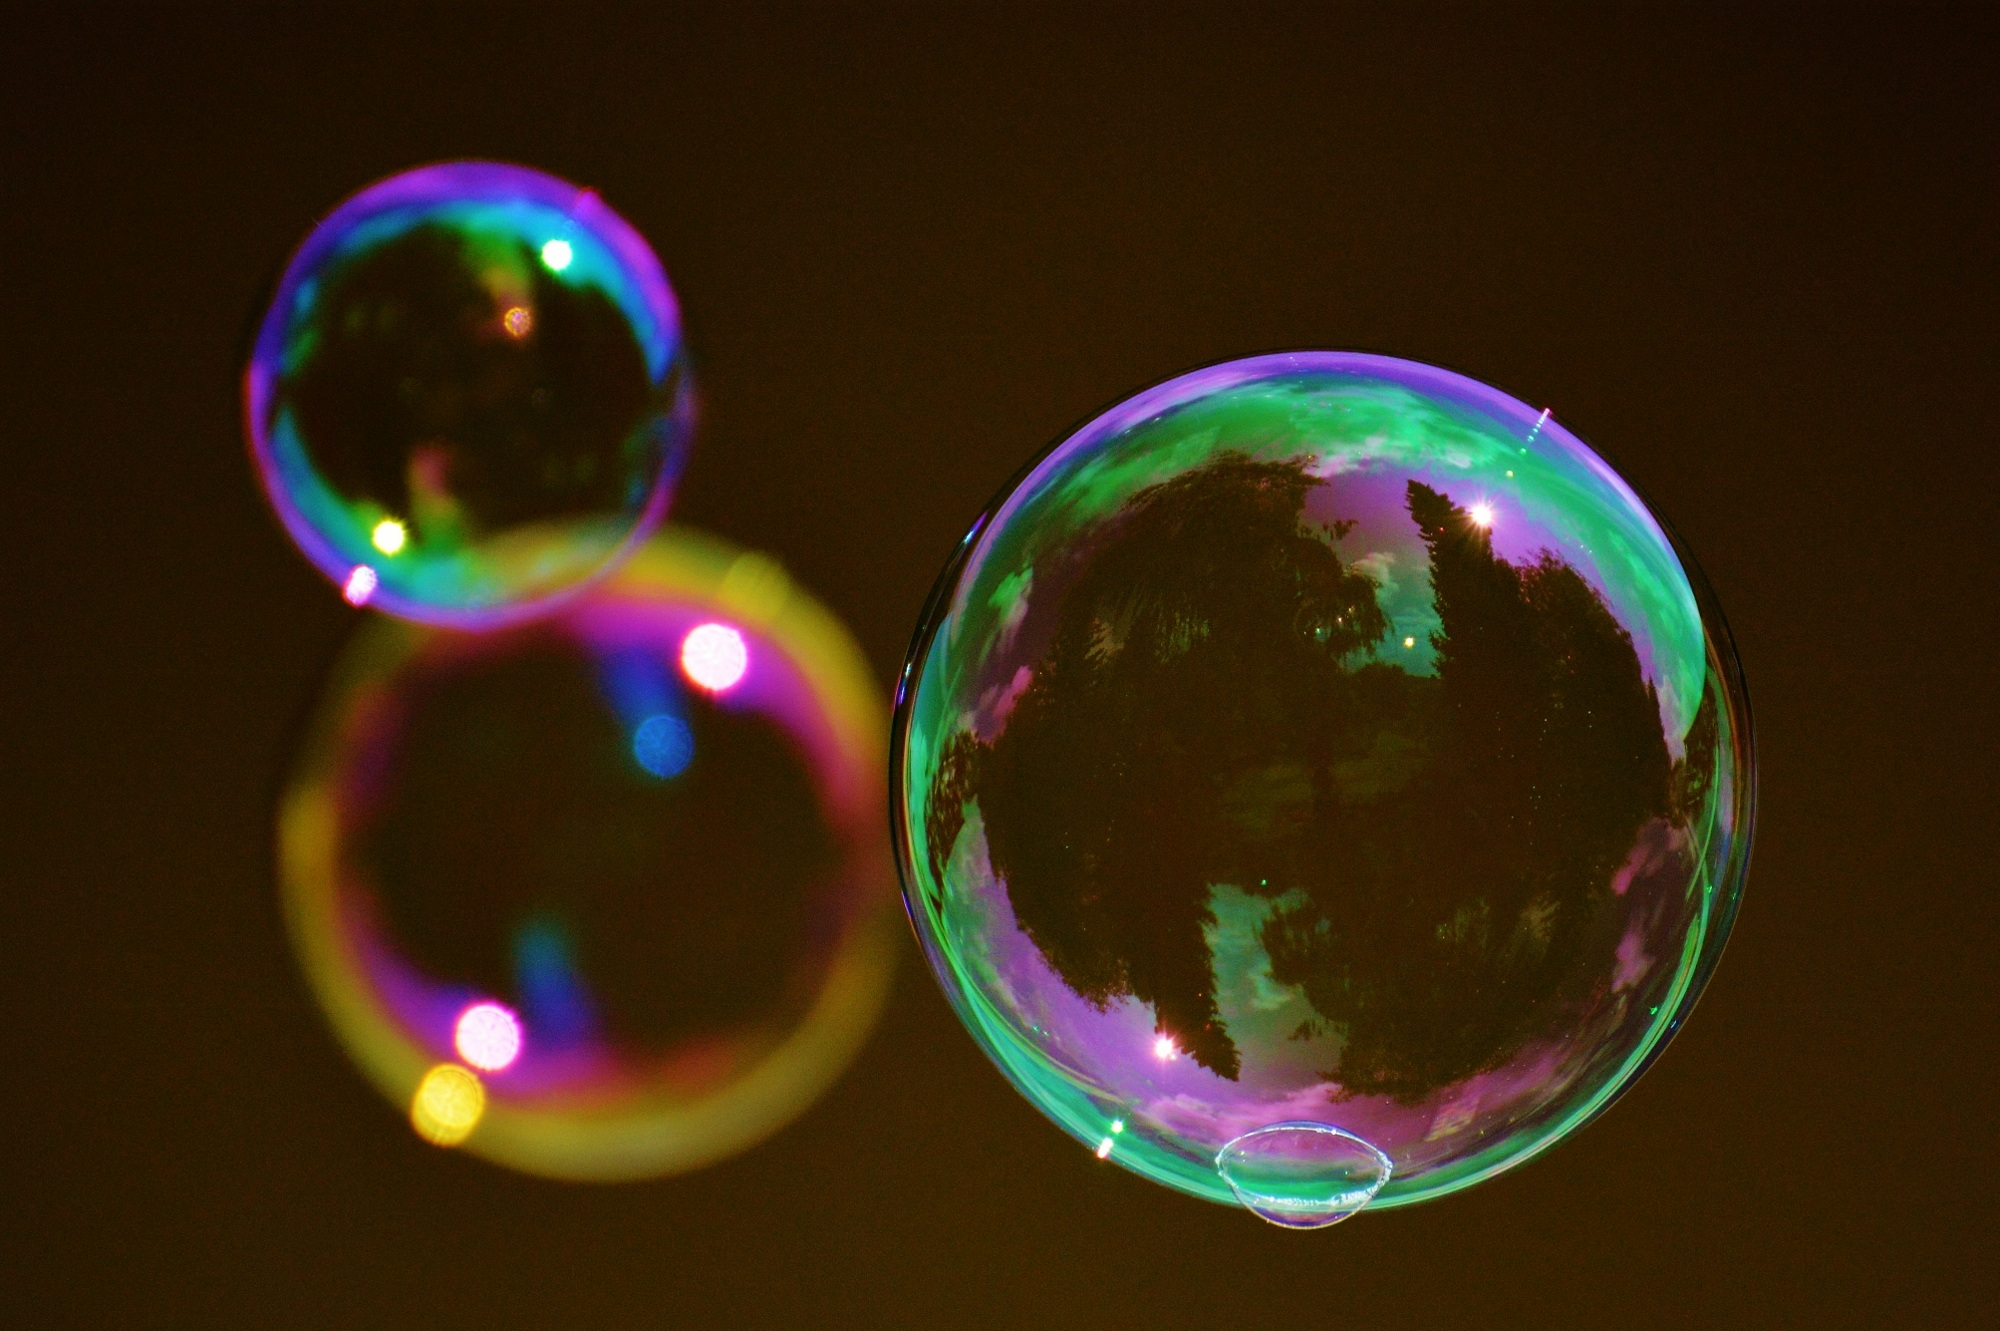
light, glass, color, float, colorful, circle, jewellery, ball, sphere, soap bubble, shape, mirroring, macro photography, make soap bubbles, soapy water, liquid bubble